Jack (hero)

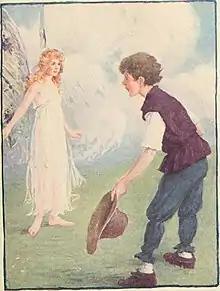
Jack meets a fairy in "Jack and the Beanstalk"

Jack is an English hero and archetypal stock character appearing in multiple legends, fairy tales, and nursery rhymes.